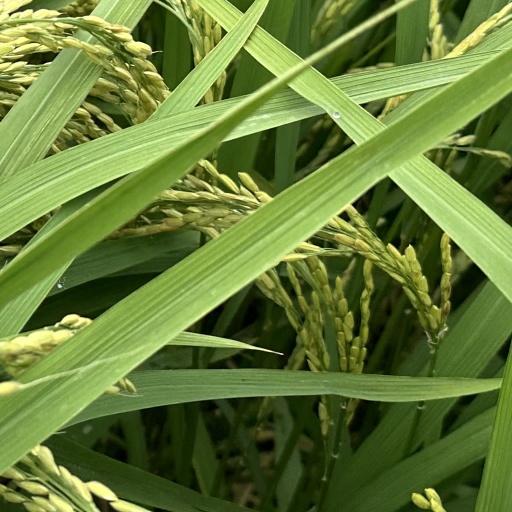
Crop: rice